R-1 tank

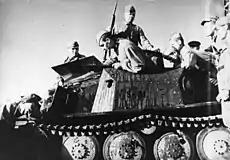
Soviet soldiers inspect a captured R-1 near Odessa (September 1941)

In October 1941, the 6th Motorized Roșiori and the 5th Mechanized Squadron of the 8th Cavalry Brigade were combined into the Korne Motorized Detachment and subordinated to the Ziegler Motorized Brigade. It was the only Axis mechanized unit available in Crimea.